Ema (Shinto)

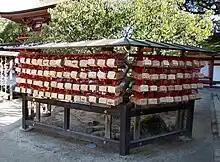
on display at Dazaifu Tenmangu shrine in Fukuoka Prefecture.

In some early Shinto and folk traditions of Japan, horses were seen as carrying messages from the , and were usually used to transmit requests during droughts or famines. Horses were extremely expensive, and figures made of clay or wood have been found dating to the Nara period. The earliest text record of a substitution is from the from 1013, in which an offering of three paper horses is made at the Kitano Tenjin shrine. During the Kamakura period, the practice entered into Buddhist practice, as evidenced in painted scrolls of at Buddhist temples.